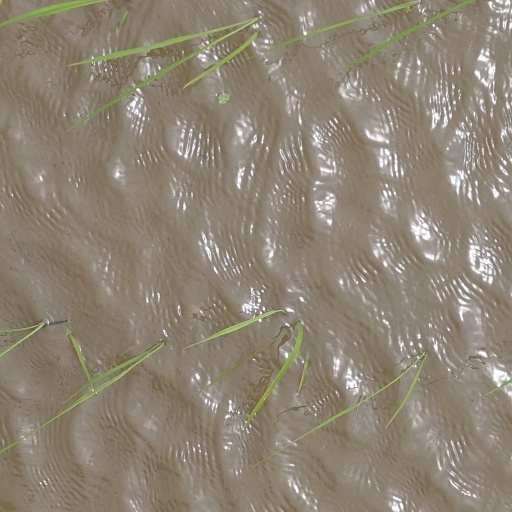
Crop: rice